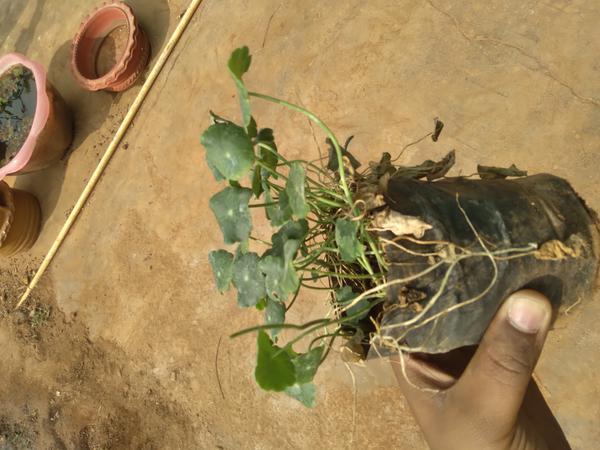
Plant: Brahmi